Battle of Chiusella River

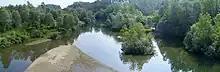
The Chiusella near Romano Canavese

Between Ivrea on the north side and Romano Canavese on the south side, the Chiusella River flows east before emptying into the Dora Baltea River. Late on 24 May, Lannes received the six artillery pieces that made it past Fort Bard. His troops marched toward the Chiusella line, but Lannes spent all day on 25 May reconnoitering the Austrian position. Hadik had 5,000 soldiers entrenched behind the Chiusella supported by 20 guns. There were 4,000 more troops holding some nearby heights to prevent French flanking maneuvers. A significant number of defenders were hired Piedmontese soldiers. Hadik's force included 2 battalions of the "Michael Wallis" Infantry Regiment Nr. 11, 1½ battalions of the "Franz Kinsky" Infantry Regiment Nr. 47, the "Lobkowitz" Dragoon Regiment Nr. 10, and 4 squadrons of the "Kaiser" Dragoon Regiment Nr. 1. The two cavalry regiments were led by GM Joseph Palffy and GM Giovanni Pilati, respectively. In addition, at least part of the "Deutsch-Banat" Grenz Infantry Regiment Nr. 12 was present. Since Hadik was convinced that he only faced one French division, he did not destroy the bridge.